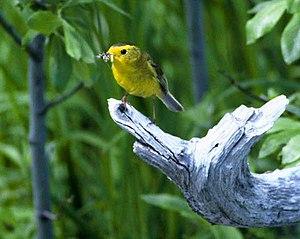
La Paruline à calotte noire est une espèce de passereaux appartenant à la famille des Parulidae.